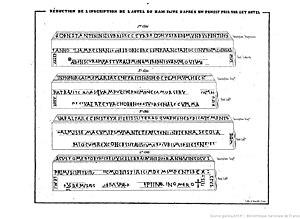
Inscription autel du Ham Léchaudé d'Anisy 1847
L' autel du Ham est un autel du Haut Moyen Âge conservé à Valognes, à la bibliothèque municipale Jullien-de-Laillier.